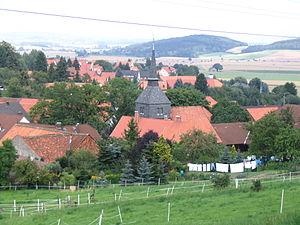
Marienhagen est une municipalité allemande du land de Basse-Saxe et l'arrondissement de Hildesheim. En 2014, elle comptait 742 hab.